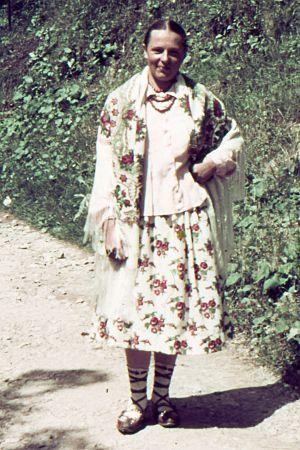
Agfa-Gevaert est une entreprise belge, basée en Flandre. Elle est issue de la fusion en 1964 des sociétés Agfa et Gevaert. Elle fabriquait des pellicules et du papier pour la photographie ainsi que du matériel de photographie et de cinéma amateur. Elle s'est reconvertie dans l'industrie de l'imagerie.